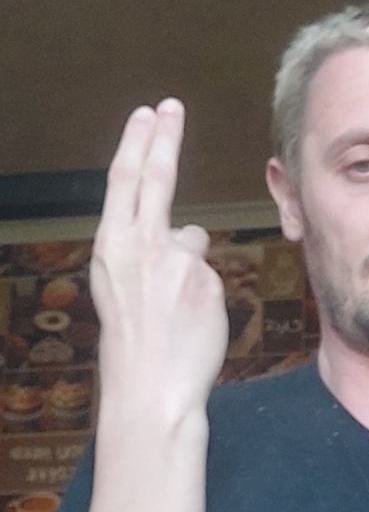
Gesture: two_up_inverted